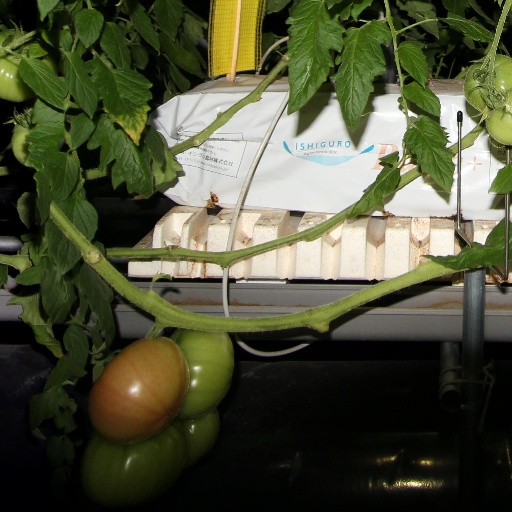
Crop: tomato